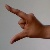
The image shows a hand gesture representing the letter 'Z' in Indian Sign Language.